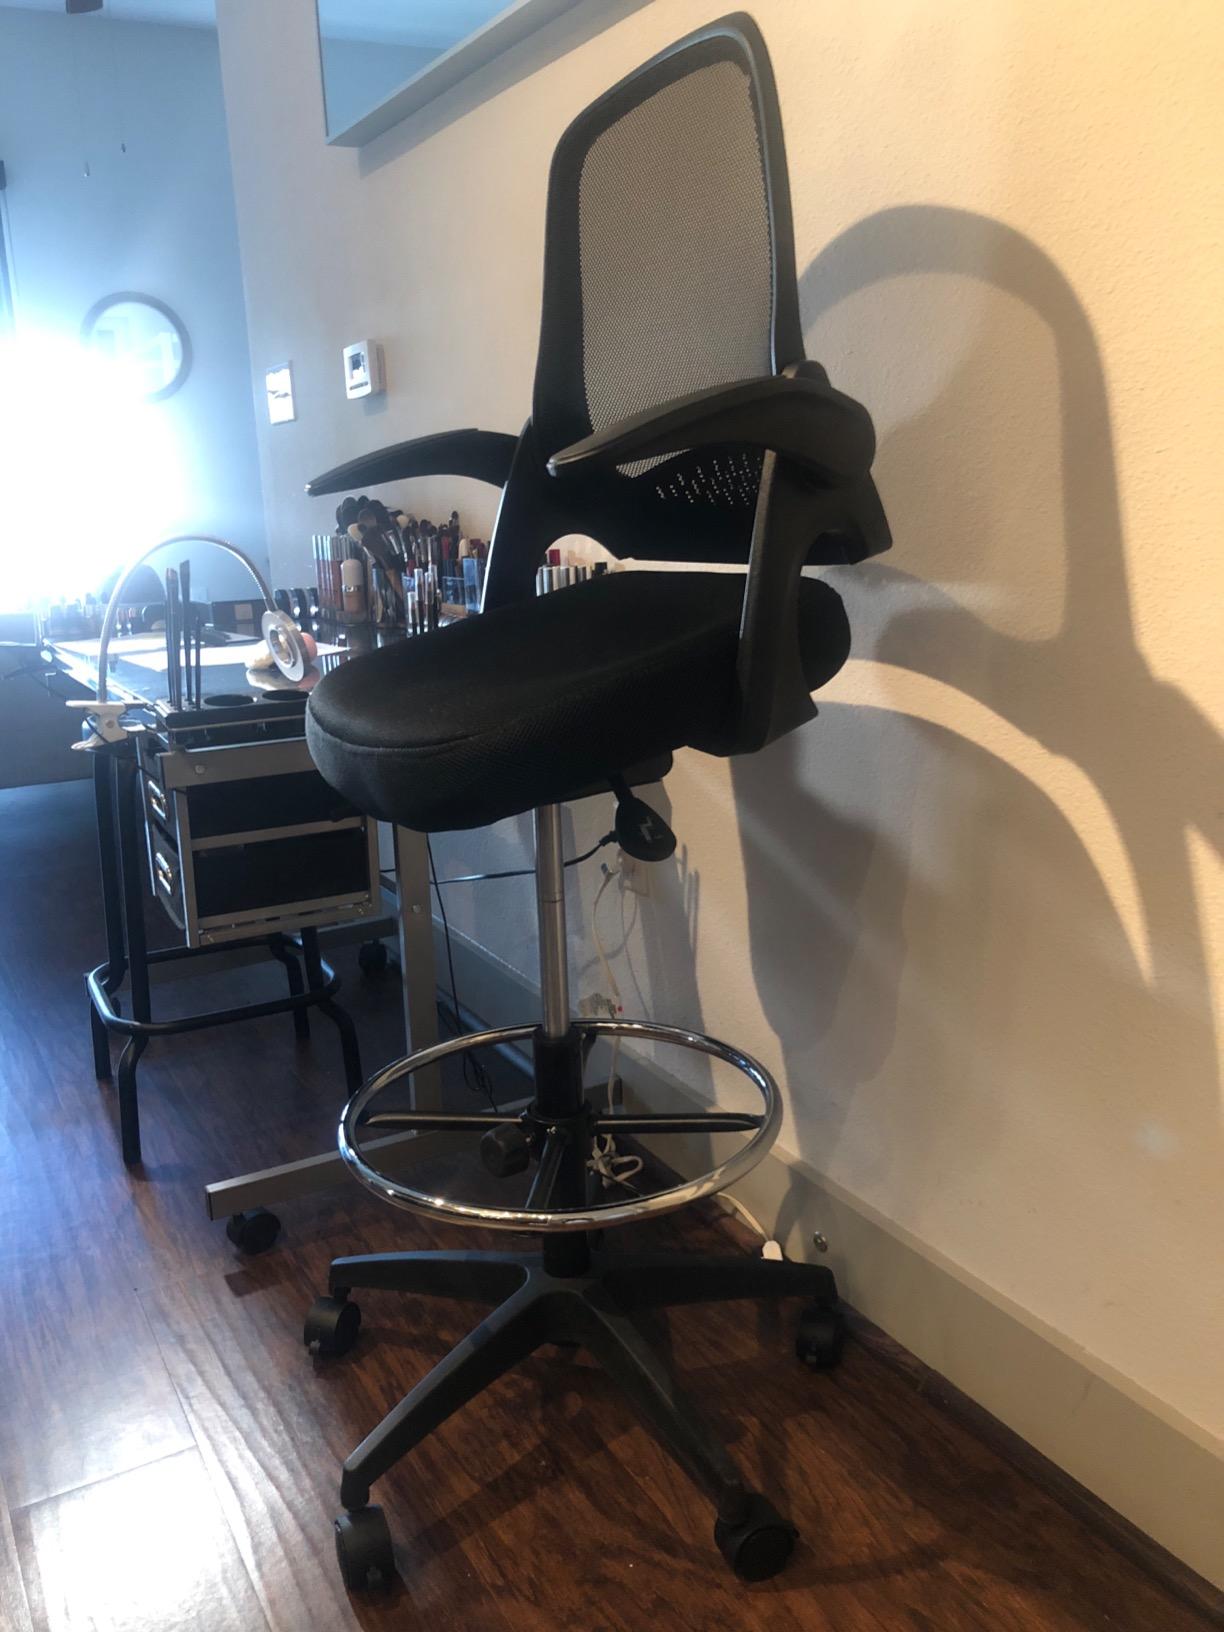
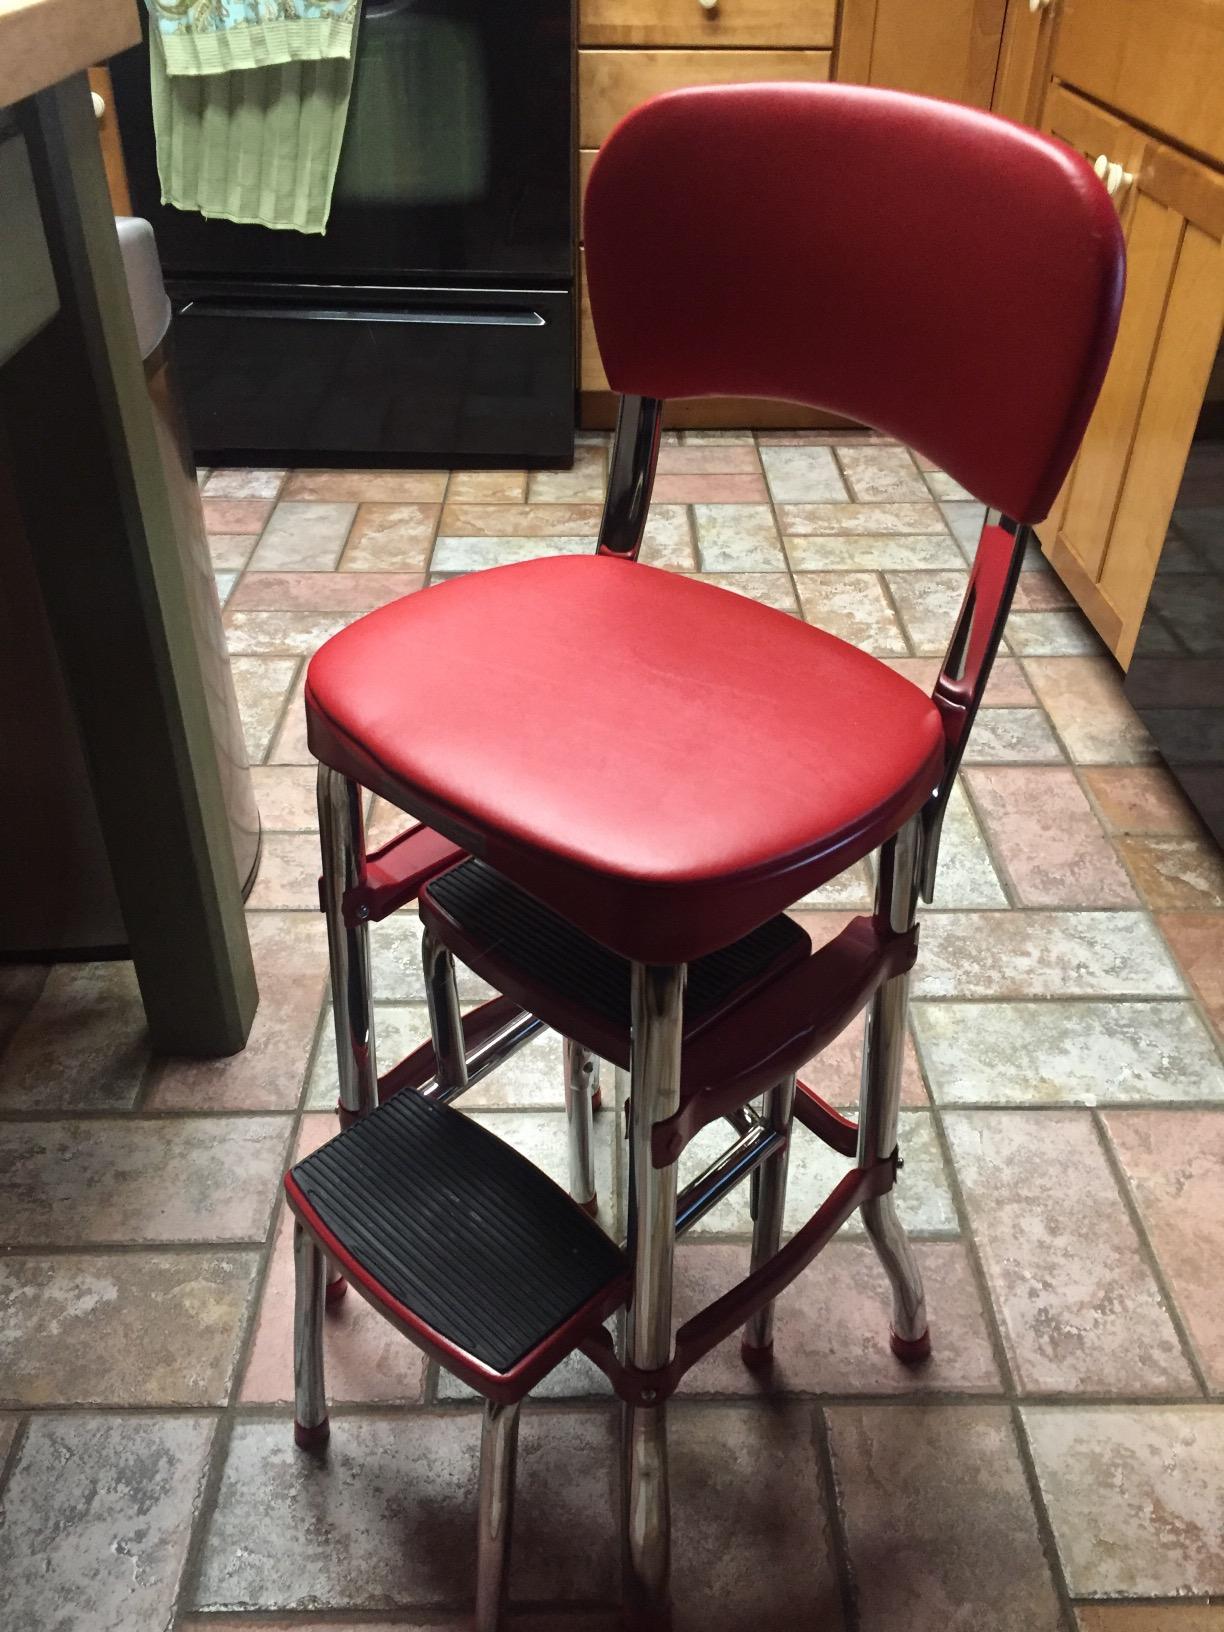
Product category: items_chair
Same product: no